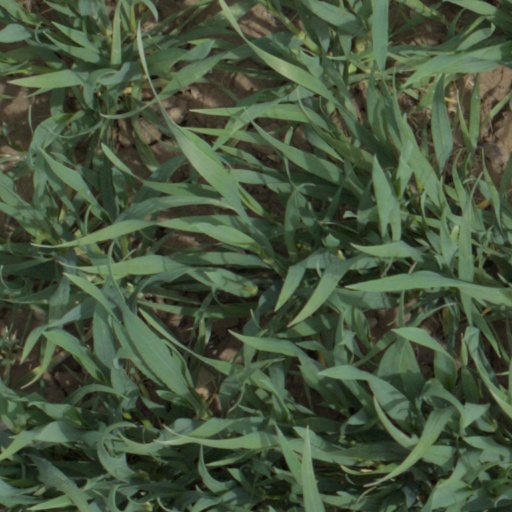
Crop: wheat